Bella Blue

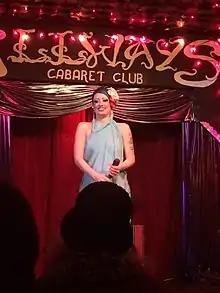
Bella Blue performing in the "Dirty Dime Peepshow" in 2017

Bella Blue (born January 25, 1982) is an American burlesque dancer and producer. She is the founder and headmistress of the New Orleans School of Burlesque.